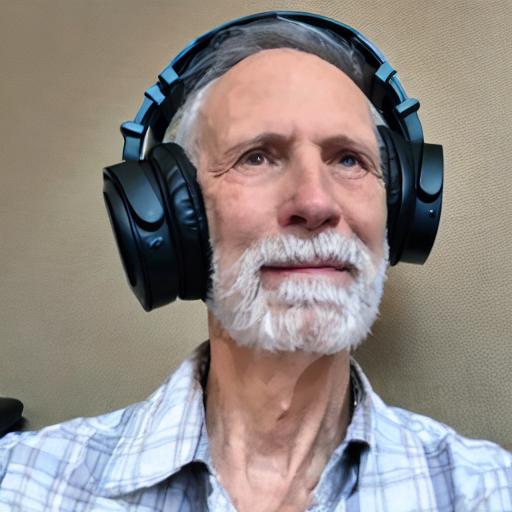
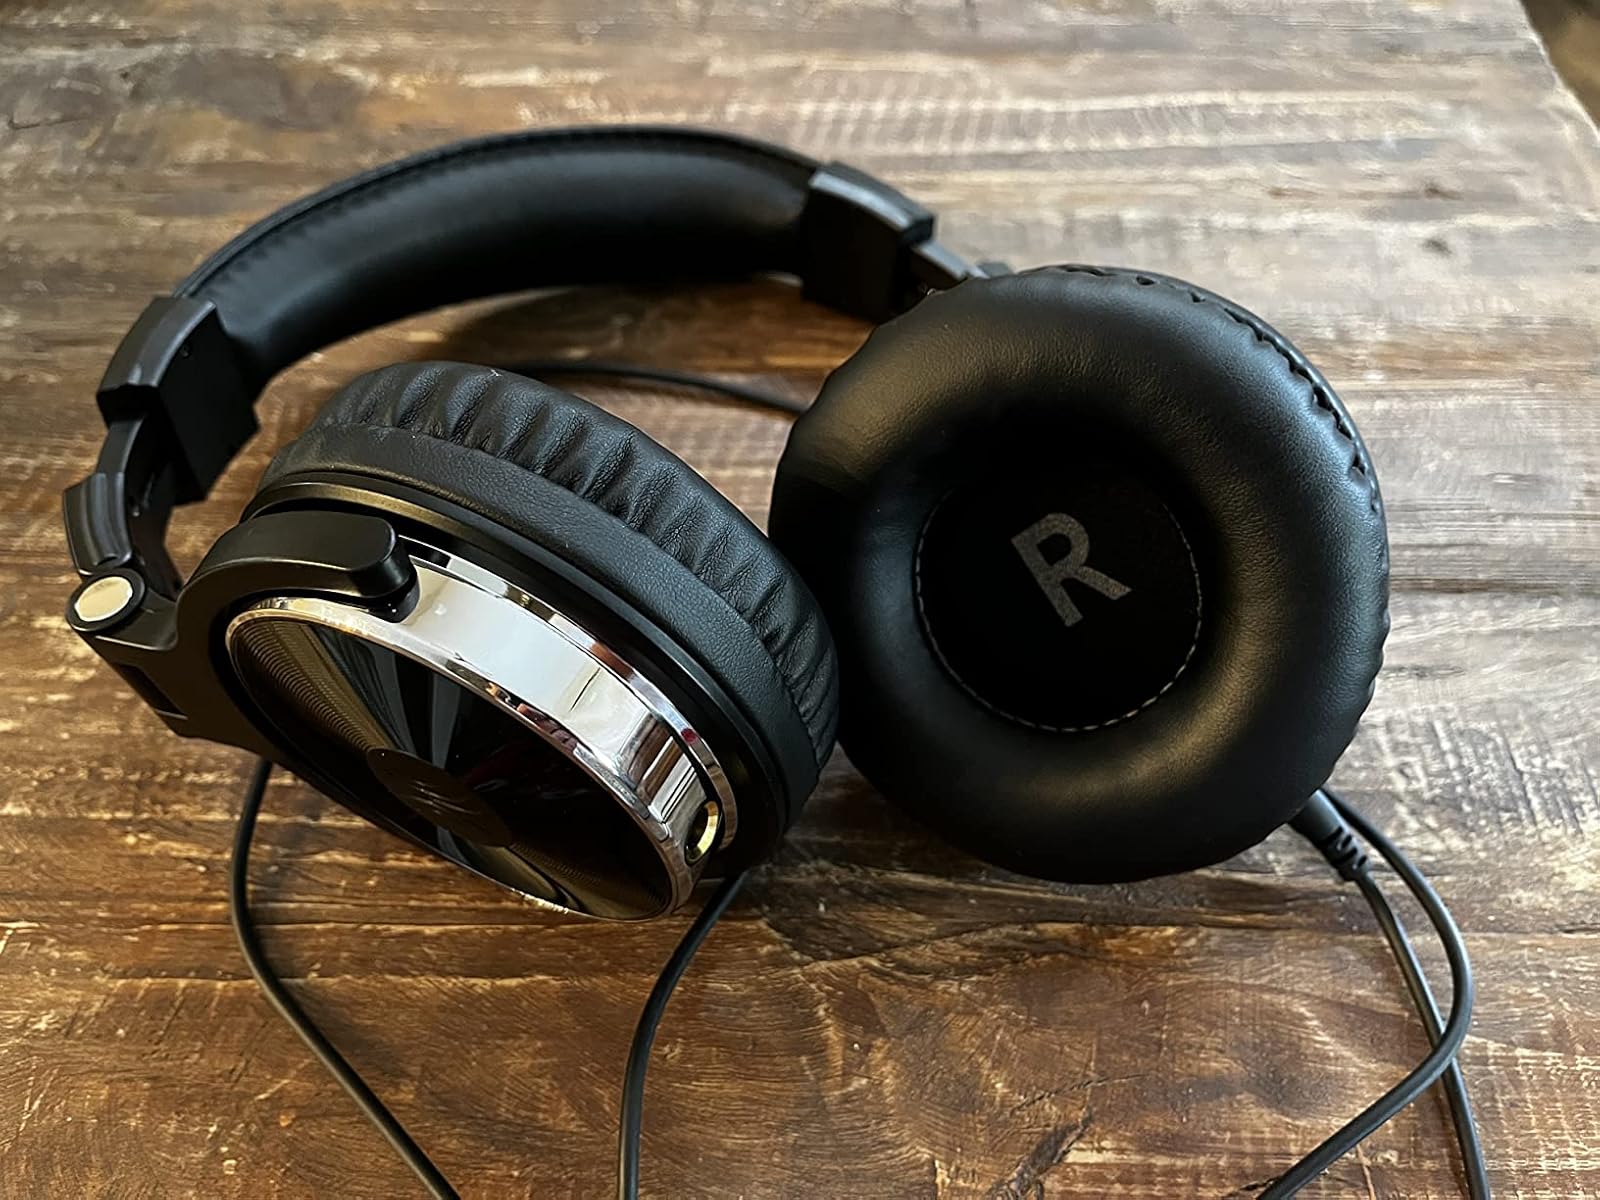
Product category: headphones
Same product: no